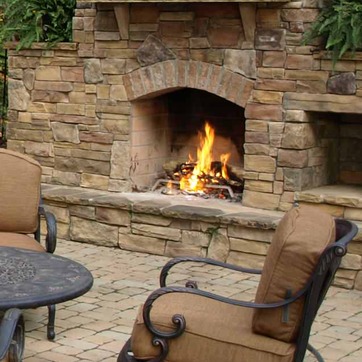
Material: other